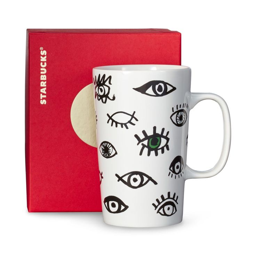
start your day feeling bright - eyed with this coffee mug .